2010 NFL season

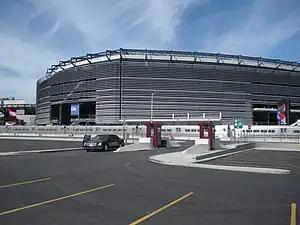
New Meadowlands Stadium

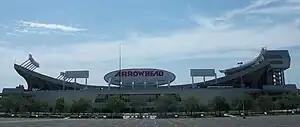
Arrowhead Stadium after renovations.

New Meadowlands Stadium opened in 2010, replacing Giants Stadium as the home of both the New York Giants and the New York Jets. The new stadium is located a few hundred feet away from the old building in the parking lot of Meadowlands Sports Complex in East Rutherford, New Jersey. Unlike Giants Stadium (in which the Giants were the sole NFL tenant until the 1984 season), the new Meadowlands Stadium will be a 50/50 partnership between both New York teams. The Giants played their first regular season game on September 12 against the Carolina Panthers, while the Jets played the following night against the Baltimore Ravens in the first game of a "Monday Night Football" doubleheader.